Data access arrangement

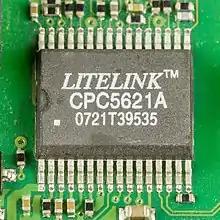
Phone Line Interface IC IXYS Litelink CPC5621A

Data access arrangements are an integral part of all modems built for the public telephone network. In view of mixed voice and data access, DAAs are more generally referred to as direct access arrangements.